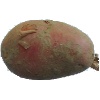
Label: red_potato